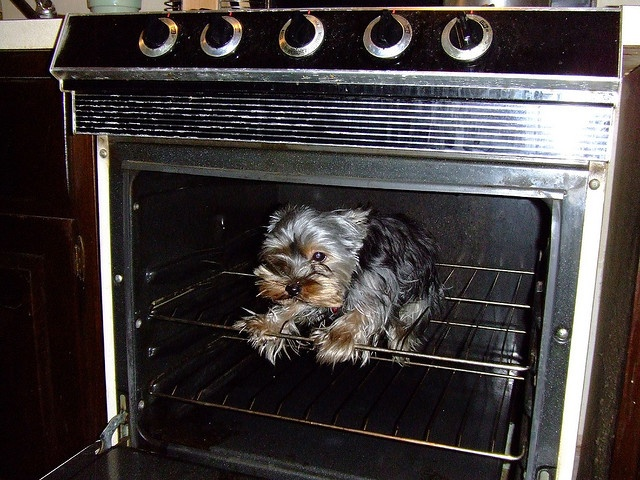
A small gray and brown dog sitting inside of an oven.
A small dog sititng inside of an oven
A small dog is posed as it sits in an open oven.
A dog sitting inside the oven on the rack
A dog that is sitting in an oven.